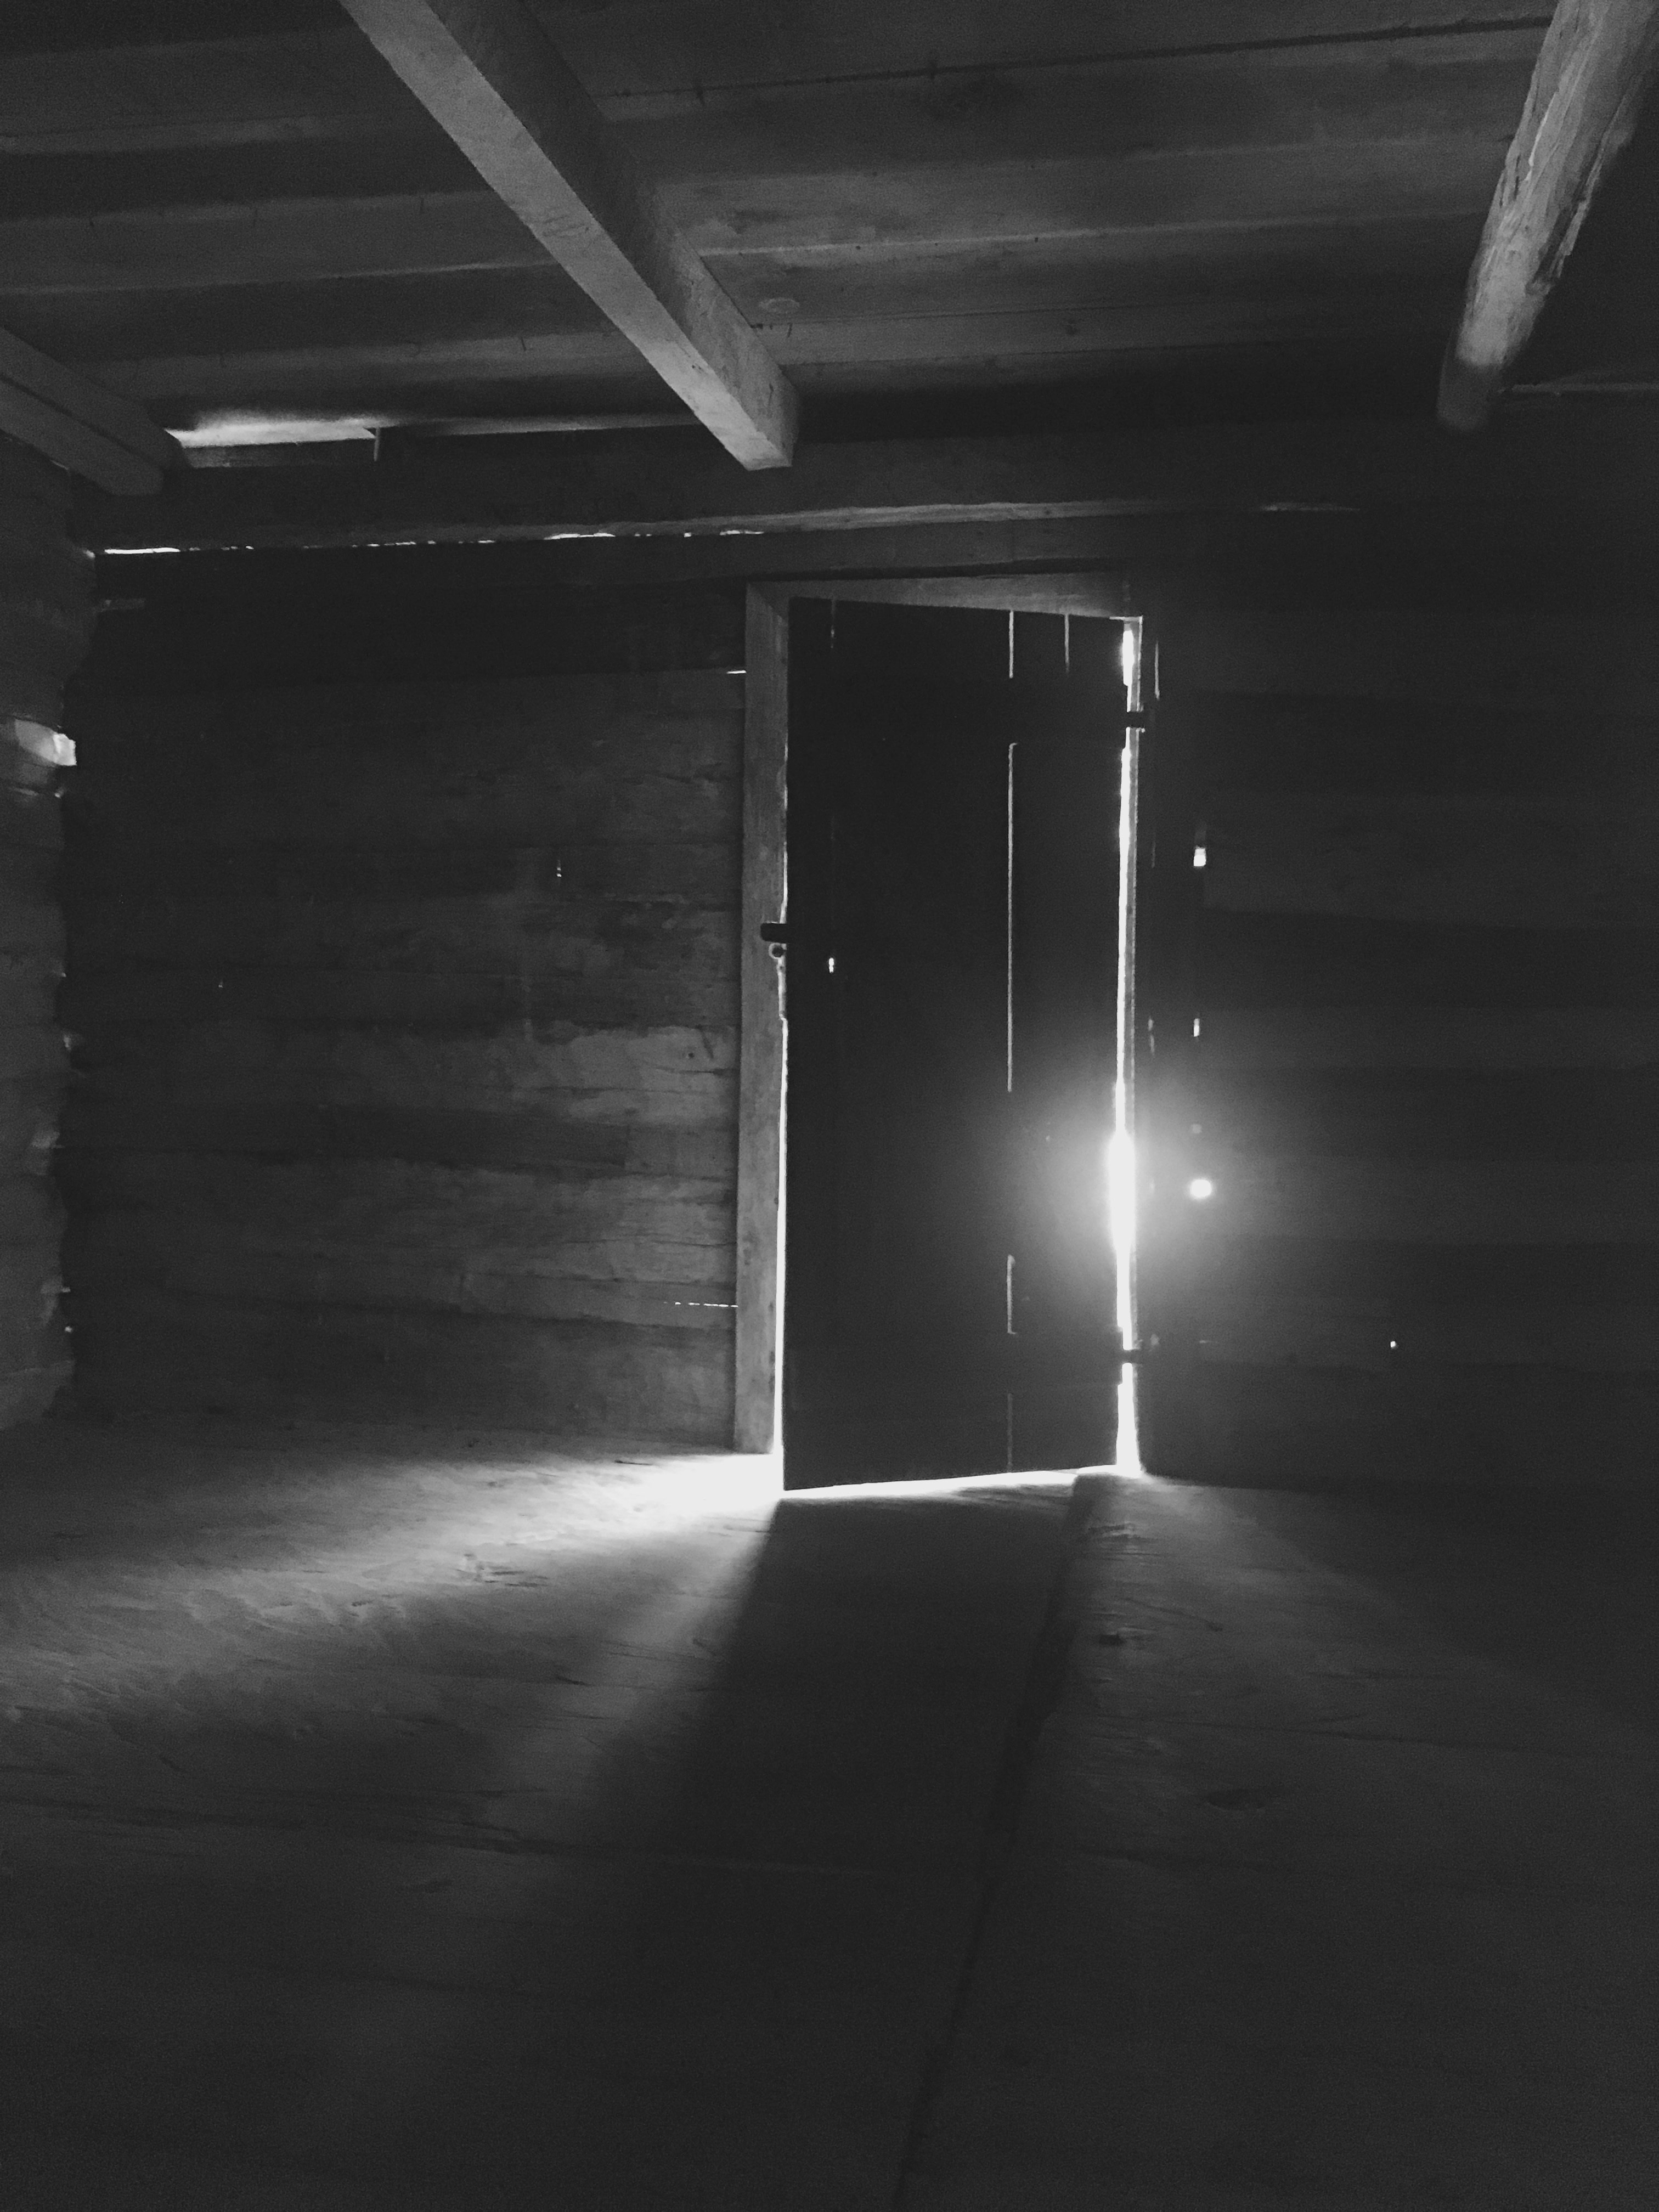
light, black and white, white, photography, line, darkness, black, monochrome, lighting, symmetry, shape, monochrome photography, film noir